LFG Roland D.I

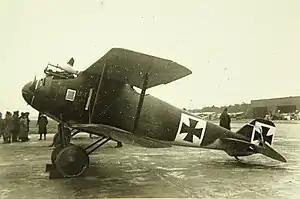

The LFG Roland D.I was a fighter aircraft produced in Germany during World War I. It was a single-seat aircraft based originally on the Roland C.II two-seat reconnaissance type. It shared its predecessor's unusual design feature of having a deep fuselage that completely filled the interplane gap, but in comparison, the fuselage was much sleeker. While the C.II's appearance had earned the "Walfisch" ("Whale"), the D.I became known as the "Haifisch" ("Shark"). The I-struts that had been used to brace the C.II's wing were replaced by more conventional struts. Other changes to the wing included the removal of stagger from the design and the introduction of slight sweepback.